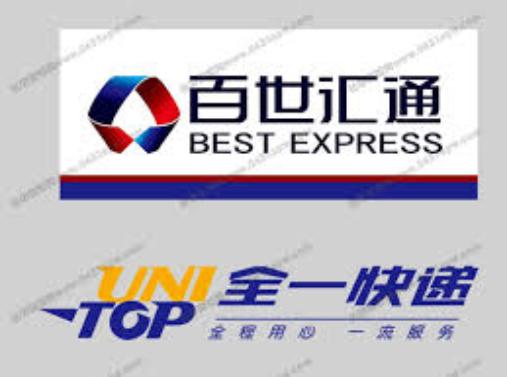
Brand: BEST EXPRESS-2
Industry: Others